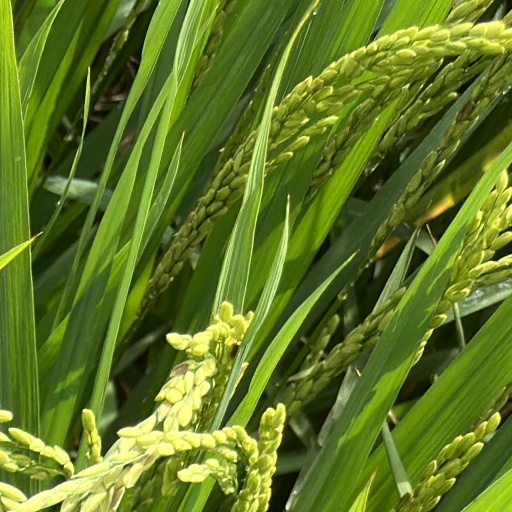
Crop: rice